Elizabeth Banks

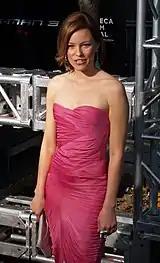
Banks at the premiere of "Spider-Man 3" at the Tribeca Festival, April 2007

Banks changed her name upon joining the Screen Actors Guild, as actress Elizabeth Mitchell was already registered in the union under that name.